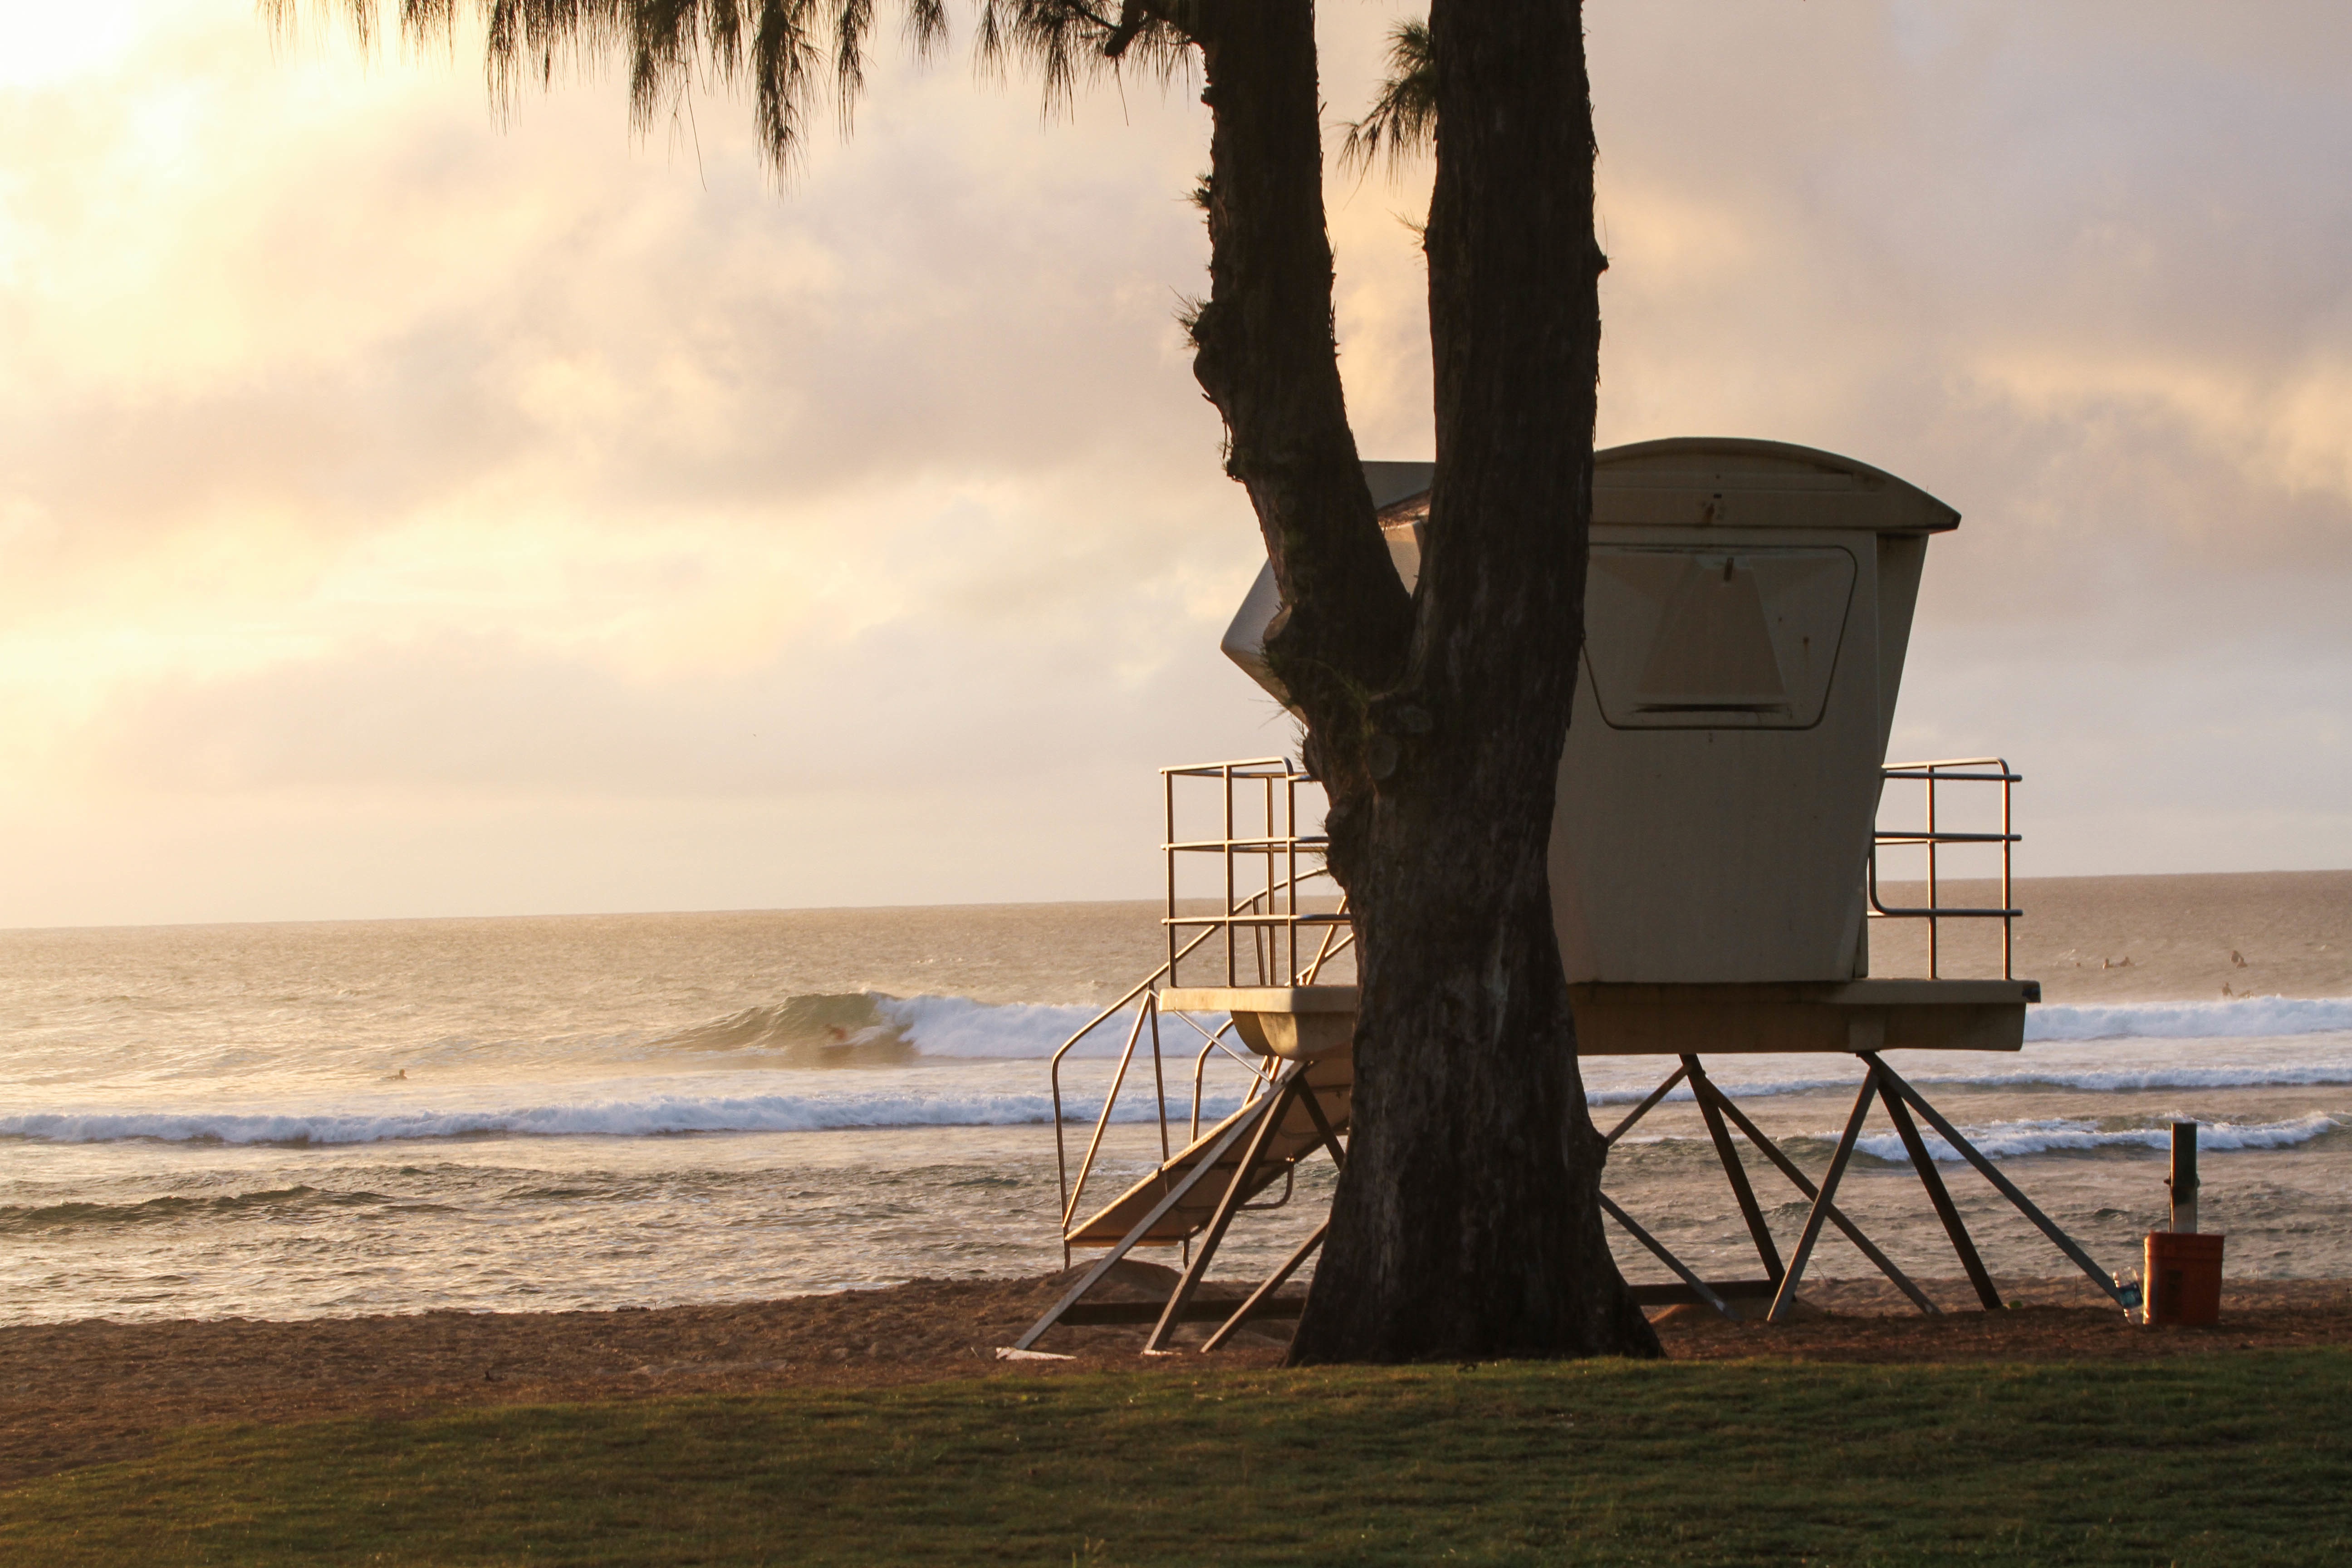
beach, sea, coast, tree, water, ocean, horizon, wood, sunset, sunlight, morning, shore, wind, evening, tower, body of water